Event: Ecuador Earthquake
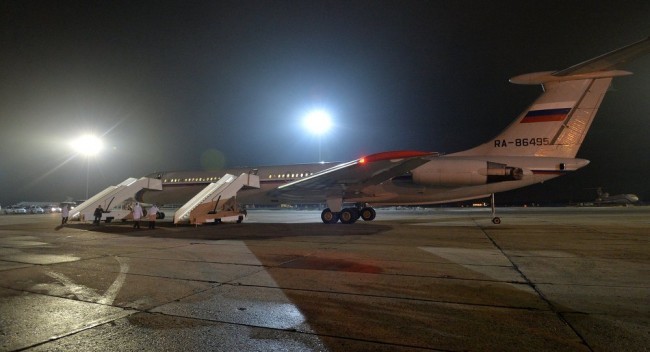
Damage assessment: no_damage